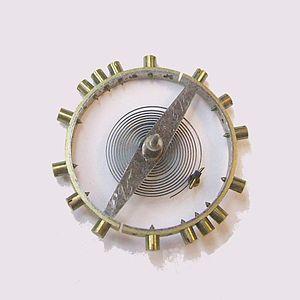
Le balancier est une pièce mobile servant à régulariser le mouvement d’un mécanisme d’horlogerie.
Un mécanisme d'horlogerie est l'organe ou l'élément fondamental d'un instrument horloger. Il en assure la fonction principale qui est de « donner l'heure ».